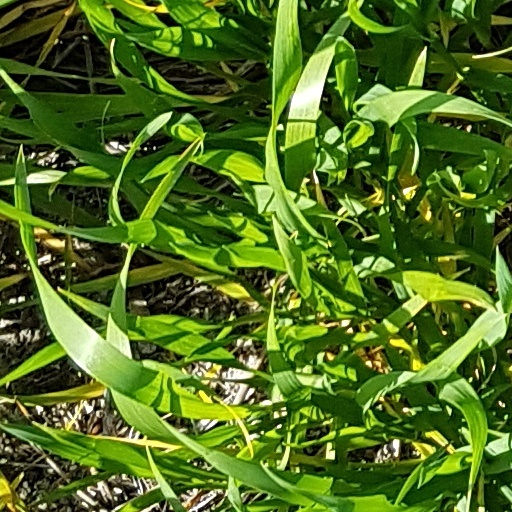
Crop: wheat